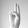
ASL letter: U